Araucaria heterophylla

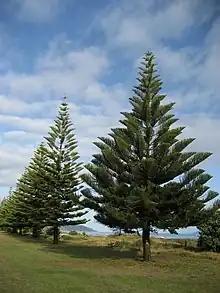
Young plants

The distinctive appearance of this tree, with its widely spaced branches and symmetrical, triangular outline, has made it a popular cultivated species, either as a single tree or in avenues. When the tree reaches maturity, the shape may become less symmetrical. Despite the endemic implication of the species name "Norfolk Island pine", the species is widely planted as an ornamental tree for its exotic, pleasing appearance and fairly broad climatic adaptability, and now occurs throughout the world in regions with suitable Mediterranean and humid subtropical climate. It grows well in deep sand, as long as it receives reliable water when young. This, and its tolerance of salt and wind, make it ideal for coastal situations. Indoors, the plant needs a bright location with at least 40% but preferably above 60% humidity for good growth. Indoor trees must not be exposed to the scorching sun or dry air from a radiator; the temperature should ideally not exceed . In winter, the plant needs a bright room that should be around .